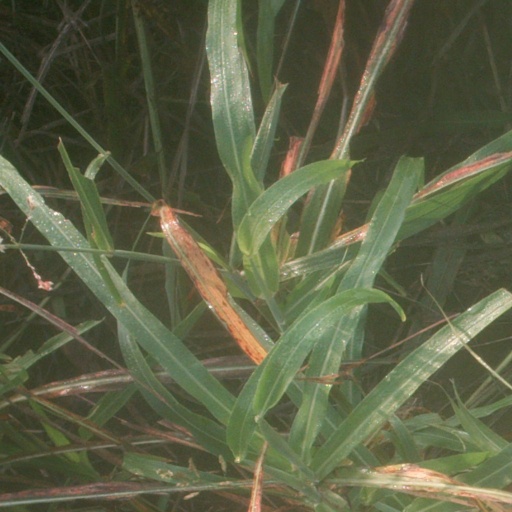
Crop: sorghum